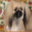
Label: dog